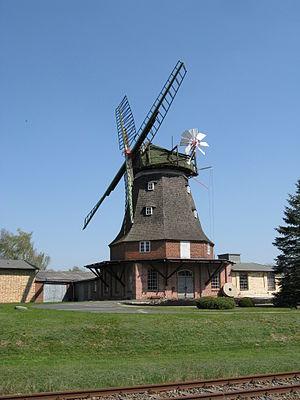
Dabel est une commune rurale allemande du Mecklembourg appartenant à l'arrondissement de Ludwigslust-Parchim. Sa population comptait 1 440 habitants au 31 décembre 2010.